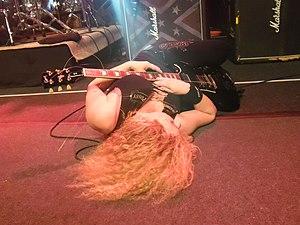
Nashville Pussy en concert au VIP St Nazaire en 2014
Nashville Pussy est un groupe de rock américain, originaire d'Atlanta, en Géorgie. Leur style musical est à la croisée du hard rock et du rock sudiste. Le groupe est formé autour du couple Blaine Cartwright et Ruyters Suys.